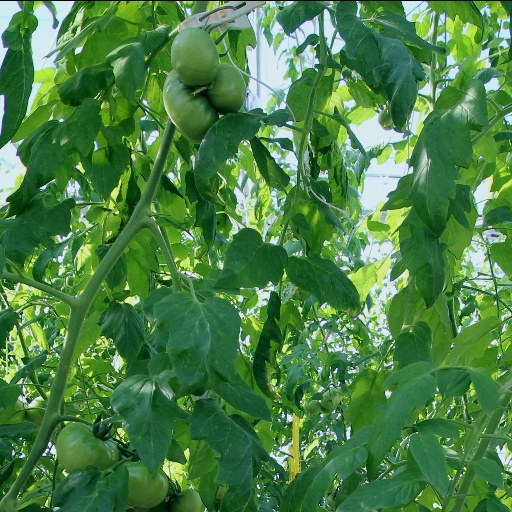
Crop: tomato